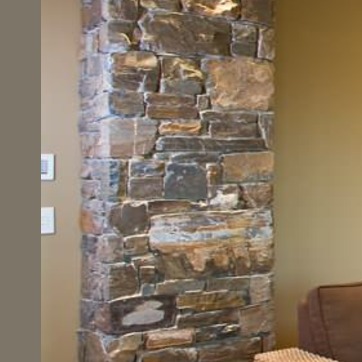
Material: stone